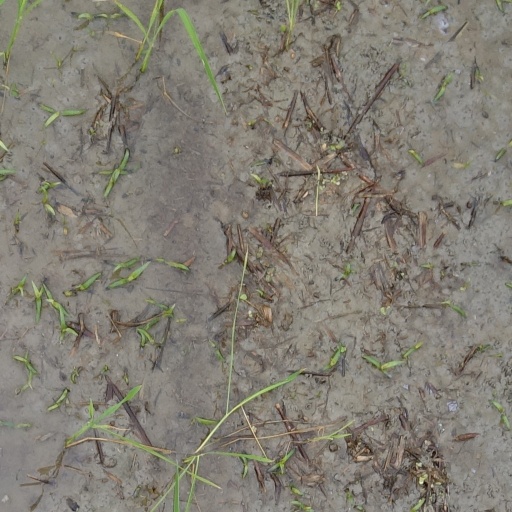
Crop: rice